Ebionites

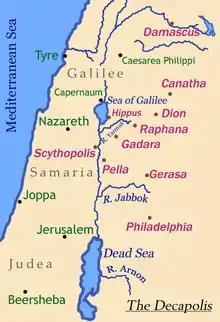
Map of the Decapolis showing the location of Pella.

The earliest reference to a sect that might fit the description of the later Ebionites appears in Justin Martyr's "Dialogue with Trypho" (c. 155-60). Justin distinguishes between Jewish Christians who observe the Law of Moses but do not require its observance upon others and those who believe the Mosaic Law to be obligatory on all. Irenaeus (c. 180) was probably the first to use the term "Ebionites" to name a sect he labeled heretical "Judaizers" for "stubbornly clinging to the Law". Origen (c. 212) remarks that the name derives from the Hebrew word "evyon", meaning 'poor'. Epiphanius of Salamis (c. 310–320 – 403) gives the most complete account in his heresiology called "Panarion", denouncing eighty heretical sects, among them the Ebionites. Epiphanius mostly gives general descriptions of their religious beliefs and includes quotations from their gospels, which have not survived. According to the Encyclopædia Britannica, the Ebionite movement "may have arisen about the time of the destruction of the Jewish Temple in Jerusalem" (70 CE). The tentative dating of the origins of this sect depends on Epiphanius writing three centuries later and relying on information for the Ebionites from the "Book of Elchasai", which may not have had anything to do with the Ebionites.